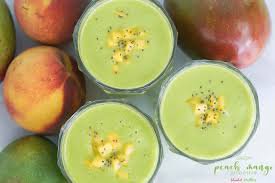
Label: Mango